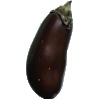
Label: eggplant